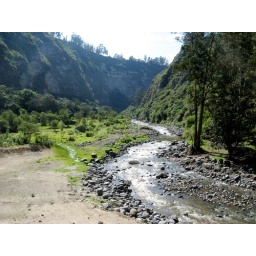
valley we ended up in after a mountain bike ride